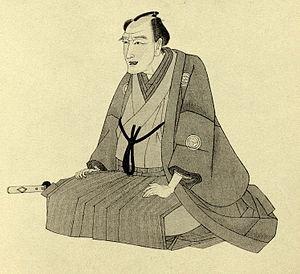
Santō Kyōden est un poète, écrivain et artiste de l'ère Edo. Son nom réel est Samuru Iwase, mais il est également communément connu sous le nom de Kyōya Denzō. Il est le frère de Santō Kyōzan.